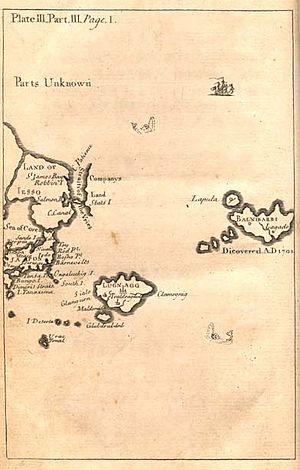
Une île imaginaire est une île dont l'existence est fictive parce qu'elle est imaginaire ou que son existence a été réfutée la supposition de celle-ci, ou après sa prétendue découverte. Cette notion regroupe donc les îles tirées d'œuvres, des croyances populaires et religieuses ainsi que des considérations historiques. Les caractéristiques d'une île imaginaire et les évènements qui peuvent s'y dérouler peuvent être totalement inventés ou s'appuyer sur des faits et considérations réels, mythifiés le cas échéant.
Les pays terrestres de fiction énumérés dans cet article sont des pays qui apparaissent dans des œuvres de fiction, quel que soit le média, et qui sont situés sur la Terre.
Laputa est une île volante imaginaire dans Les Voyages de Gulliver de Jonathan Swift, écrit en 1721.